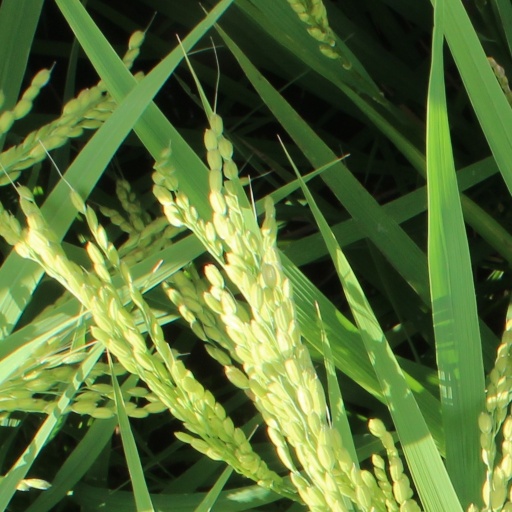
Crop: rice